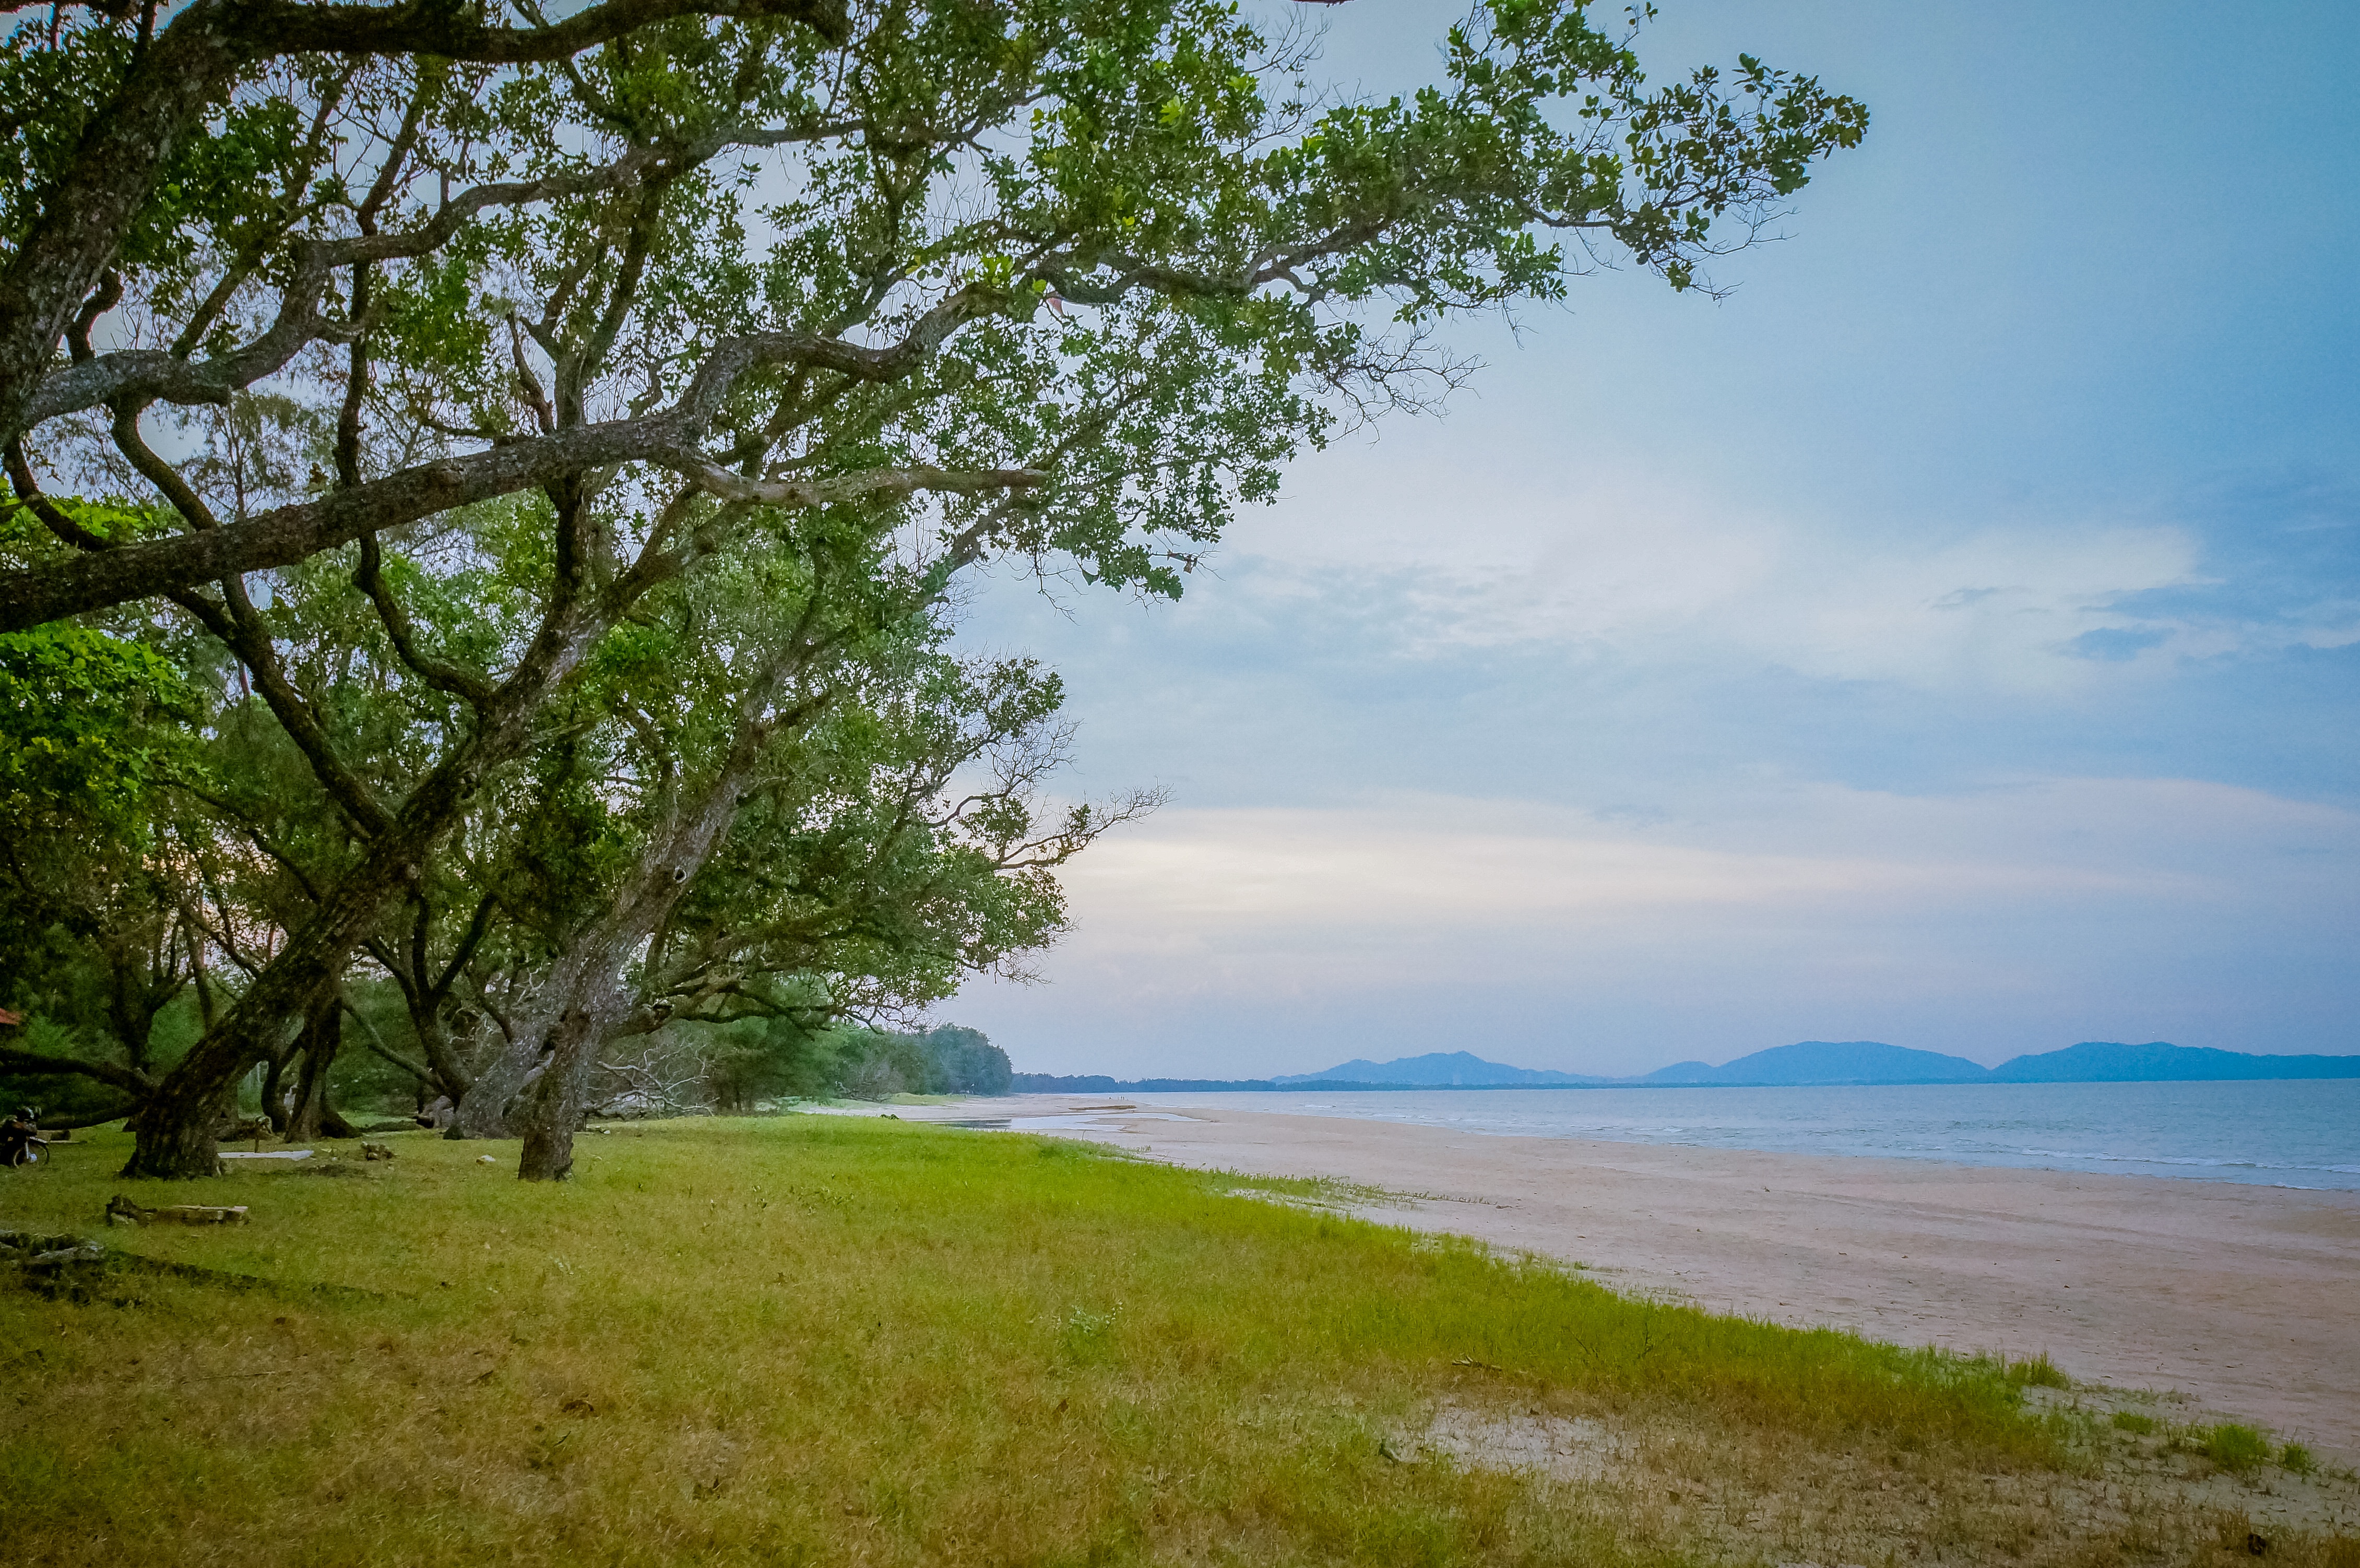
beach, tree, sea, sand, blue, water, island, landscape, vacation, coast, plant, lagoon, shore, palm tree, palm trees, palm, tropical, summer, ocean, sky, paradise, travel, holiday